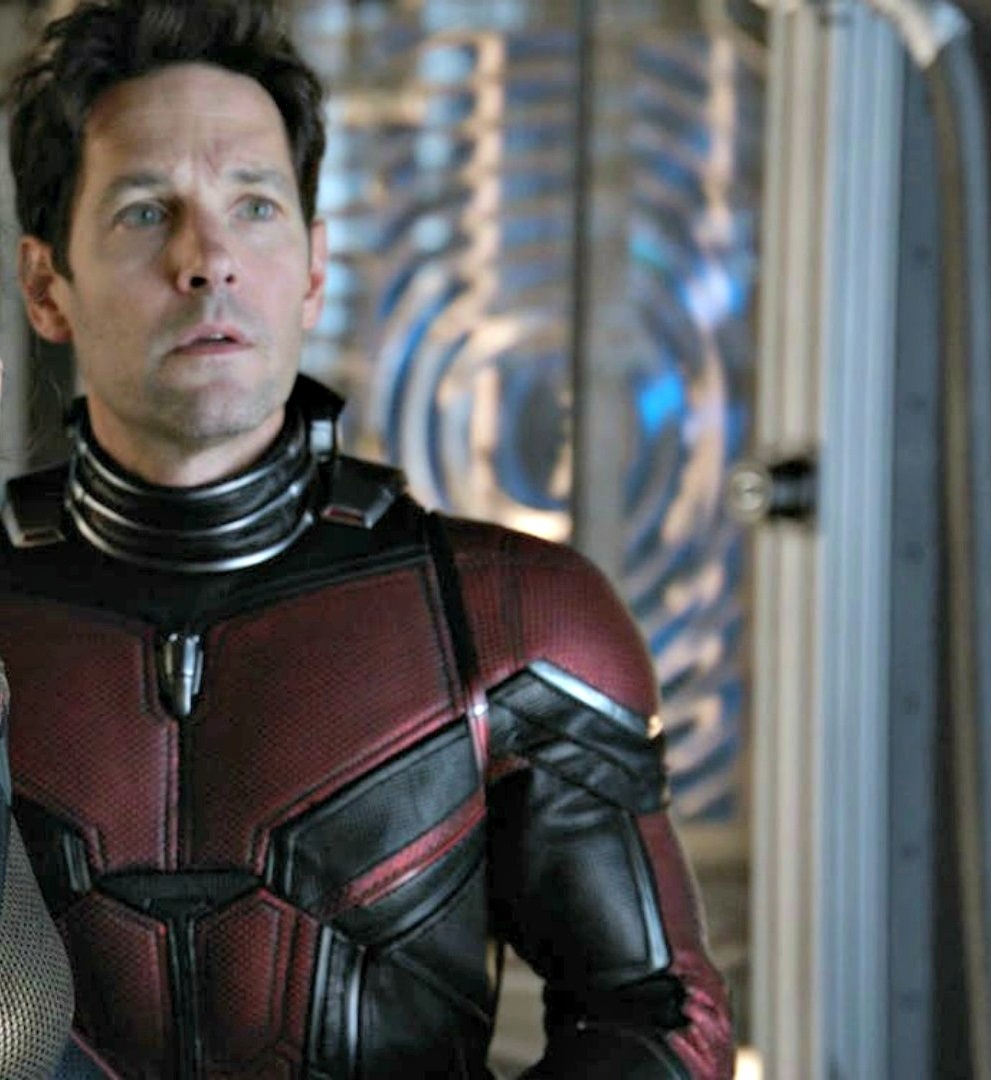
Gender: men